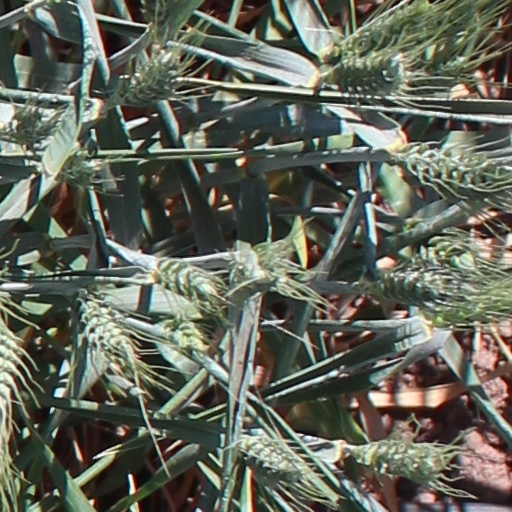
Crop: wheat